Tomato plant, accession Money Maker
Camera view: vertical (180 deg); turntable rotation: 120 degrees
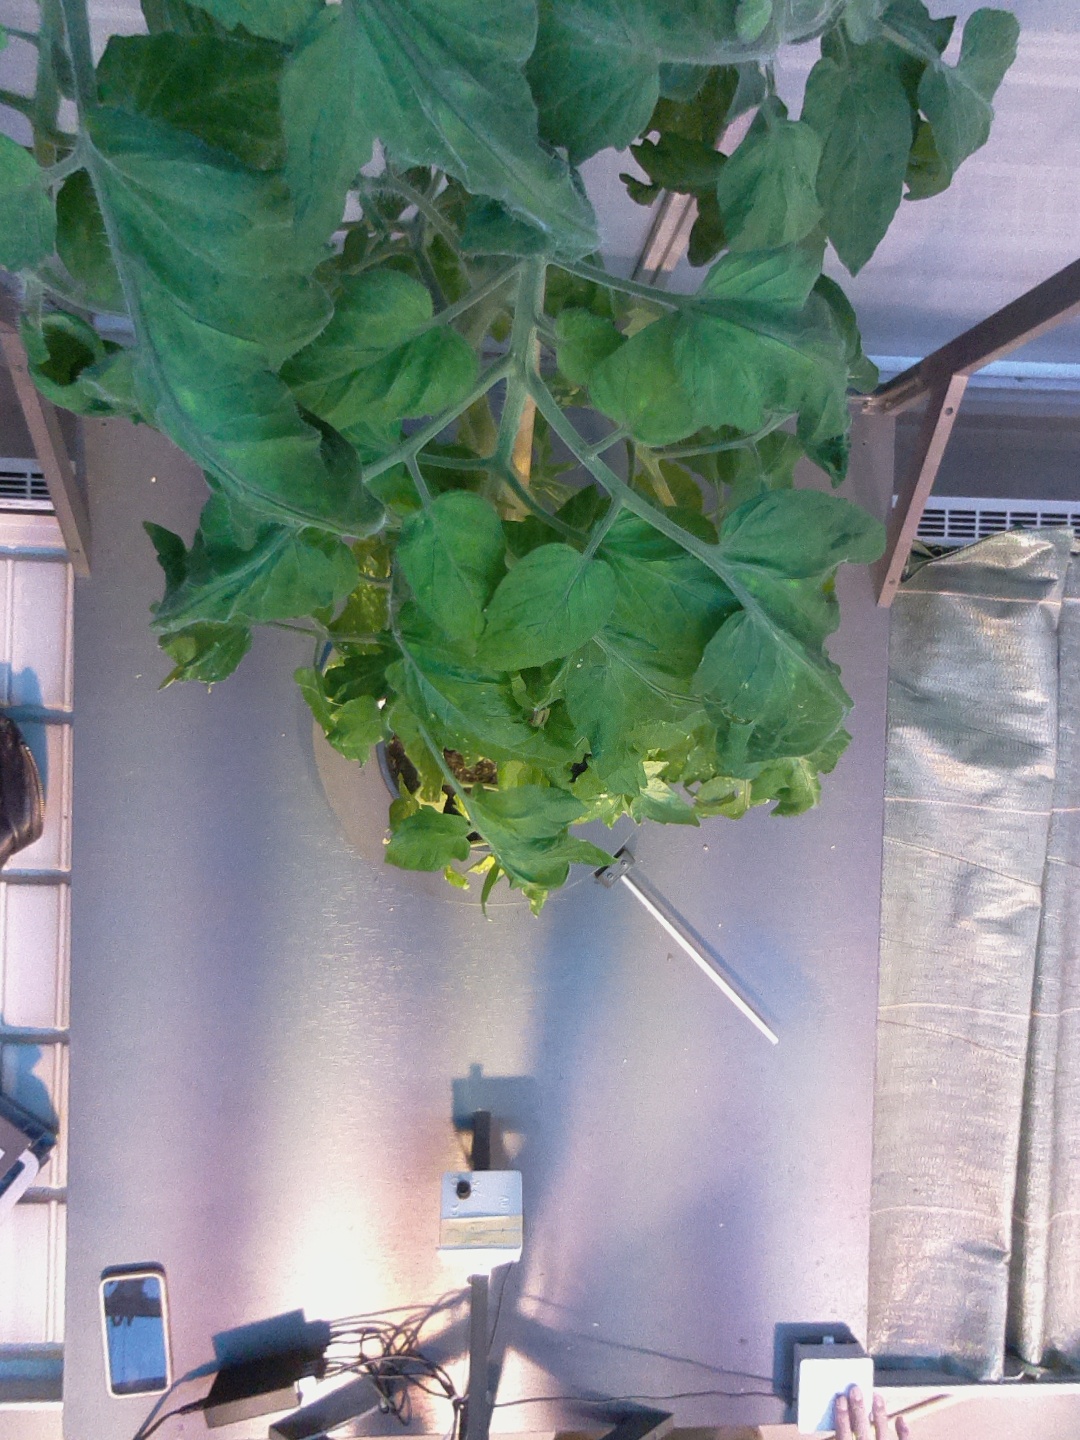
BBCH growth stage 70: Fruits at the main stem or branches visibles